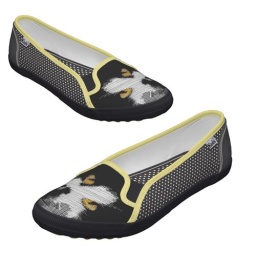
KITTY PAWS cat Keds Tennis shoes by Sandra Miller